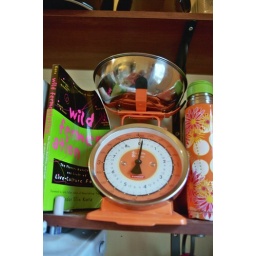
orange and pink study, in my kitchen